The Shortest Day

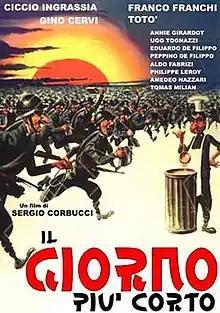

The Shortest Day is a 1963 Italian comedy film. It is a parody of the war movie "The Longest Day" and stars the popular duo Franco and Ciccio in the leading roles. Dozens of other well-known actors, from both European and American cinema, agreed to appear in the movie in cameo roles for free to avert the bankruptcy of the production company, Titanus.